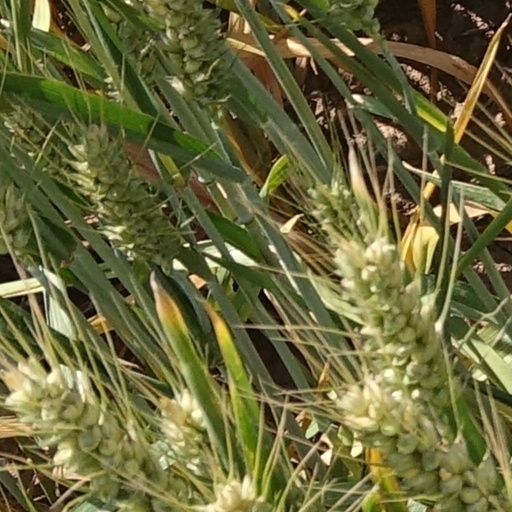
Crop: wheat